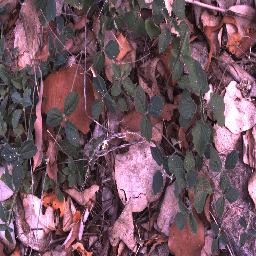
Label: negative